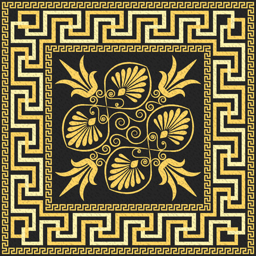
geographical feature category and floral pattern on a black background